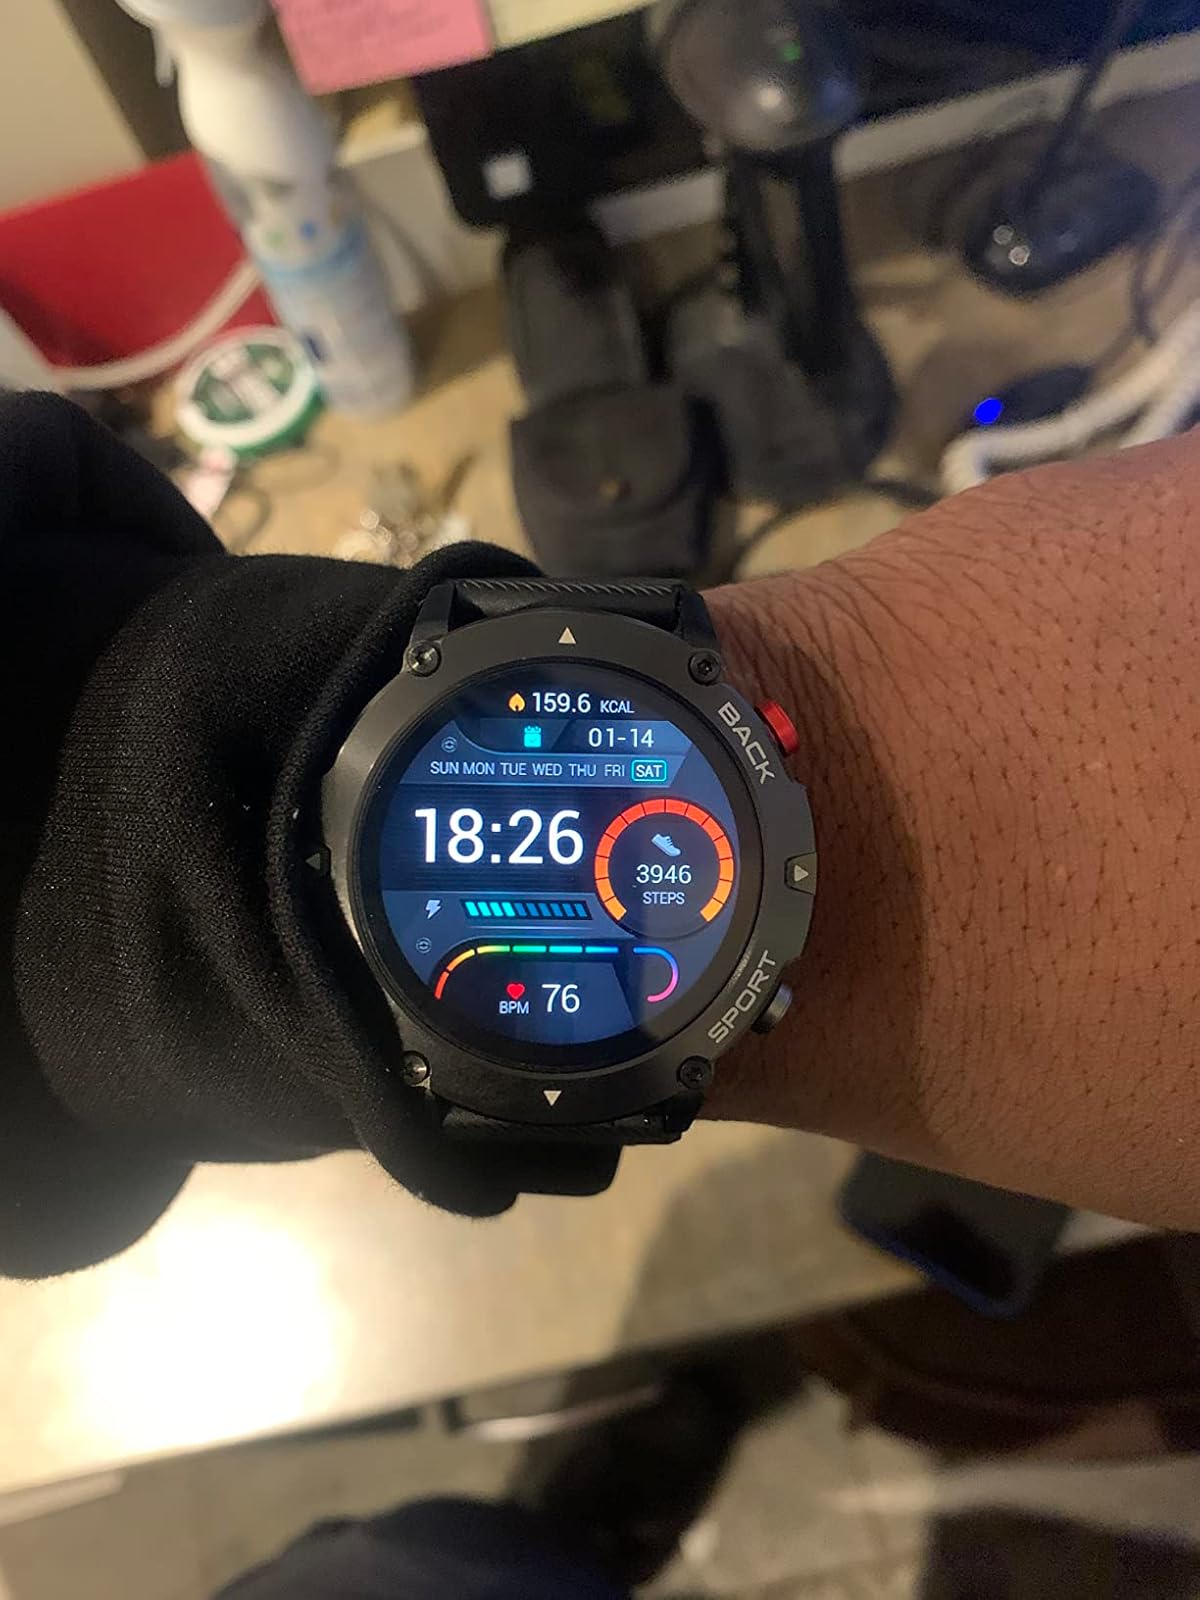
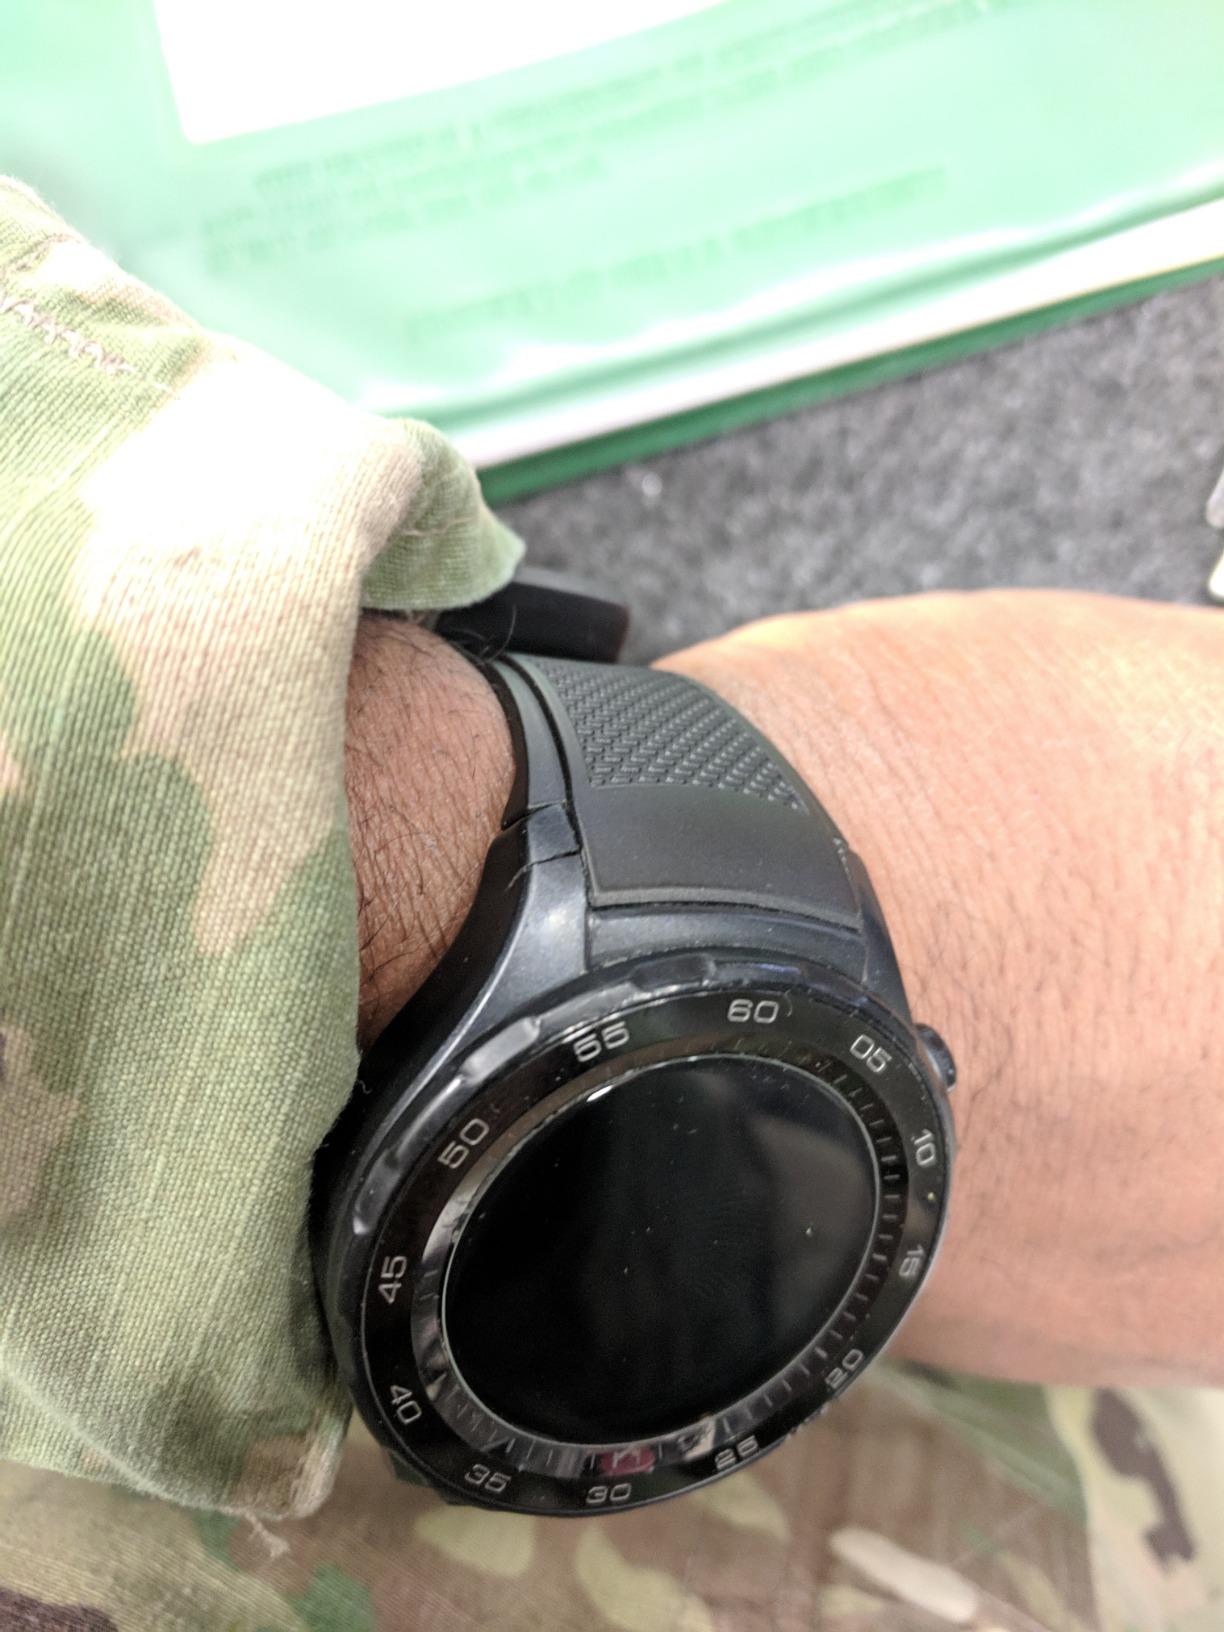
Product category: smartwatch
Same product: no